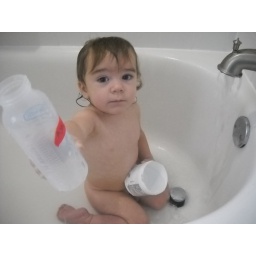
ajax with bottles in the bathtub